Hurricane Katrina

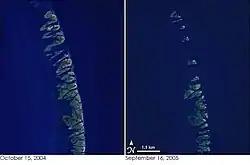
The Chandeleur Islands, before Katrina (left) and after (right), showing the impact of the storm along coastal areas

The storm caused oil spills from 44 facilities throughout southeastern Louisiana, which resulted in over of oil being leaked. Some spills were only a few hundred gallons and most were contained on-site, though some oil entered the ecosystem and residential areas. After a spill at the Murphy Oil refinery, for example, 1,800 homes were oiled in the towns of Chalmette and Meraux. Unlike Hurricane Ivan, no offshore oil spills were officially reported after Hurricane Katrina. However, Skytruth reported some signs of surface oil in the Gulf of Mexico.